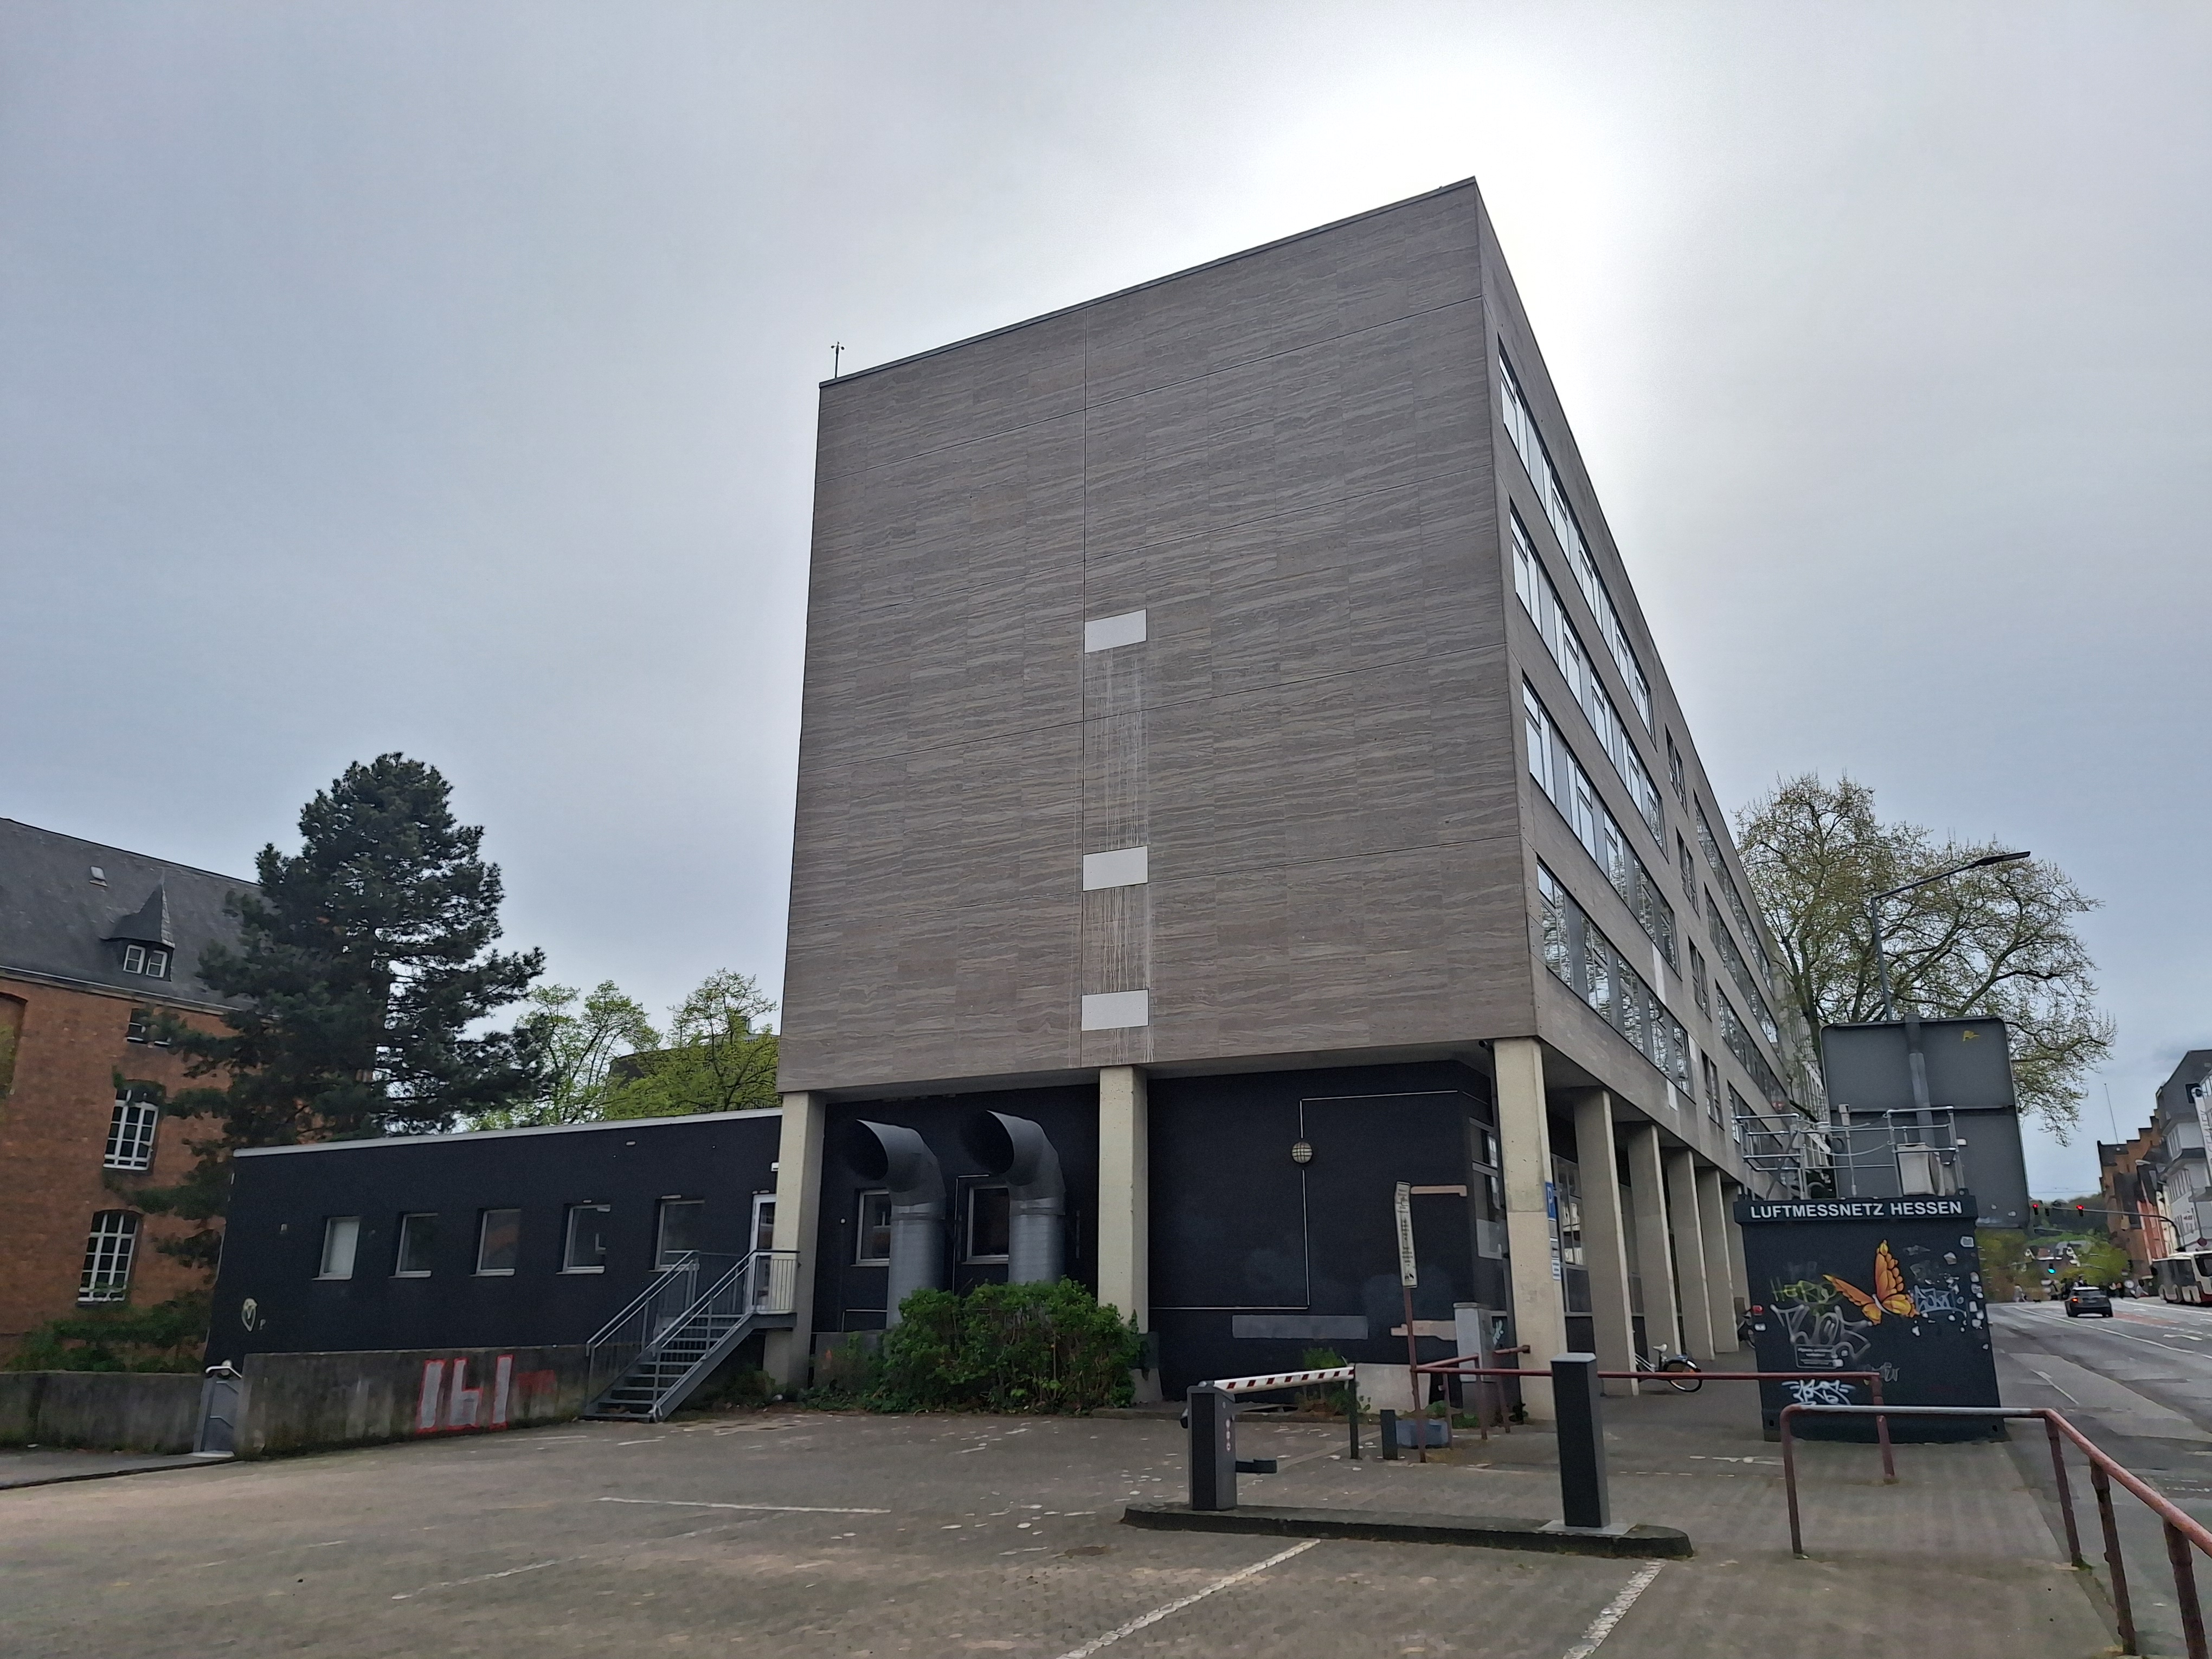
Building: Universitätsstraße 6